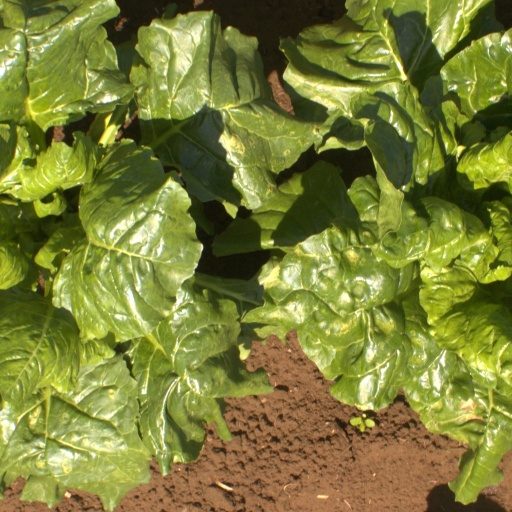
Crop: sugar beet